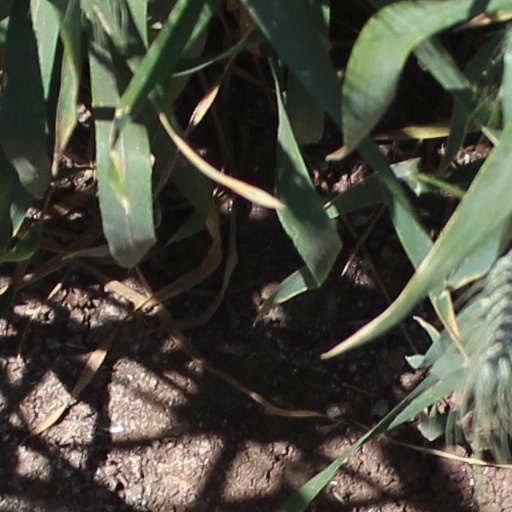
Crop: wheat